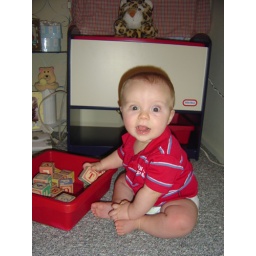
Playing in front of his new toy box and showing off his new tooth (I made the curtains in the background.)